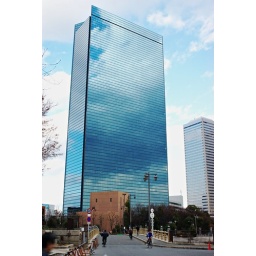
Reflected sky in an office building just across the moat north of Osaka castle.